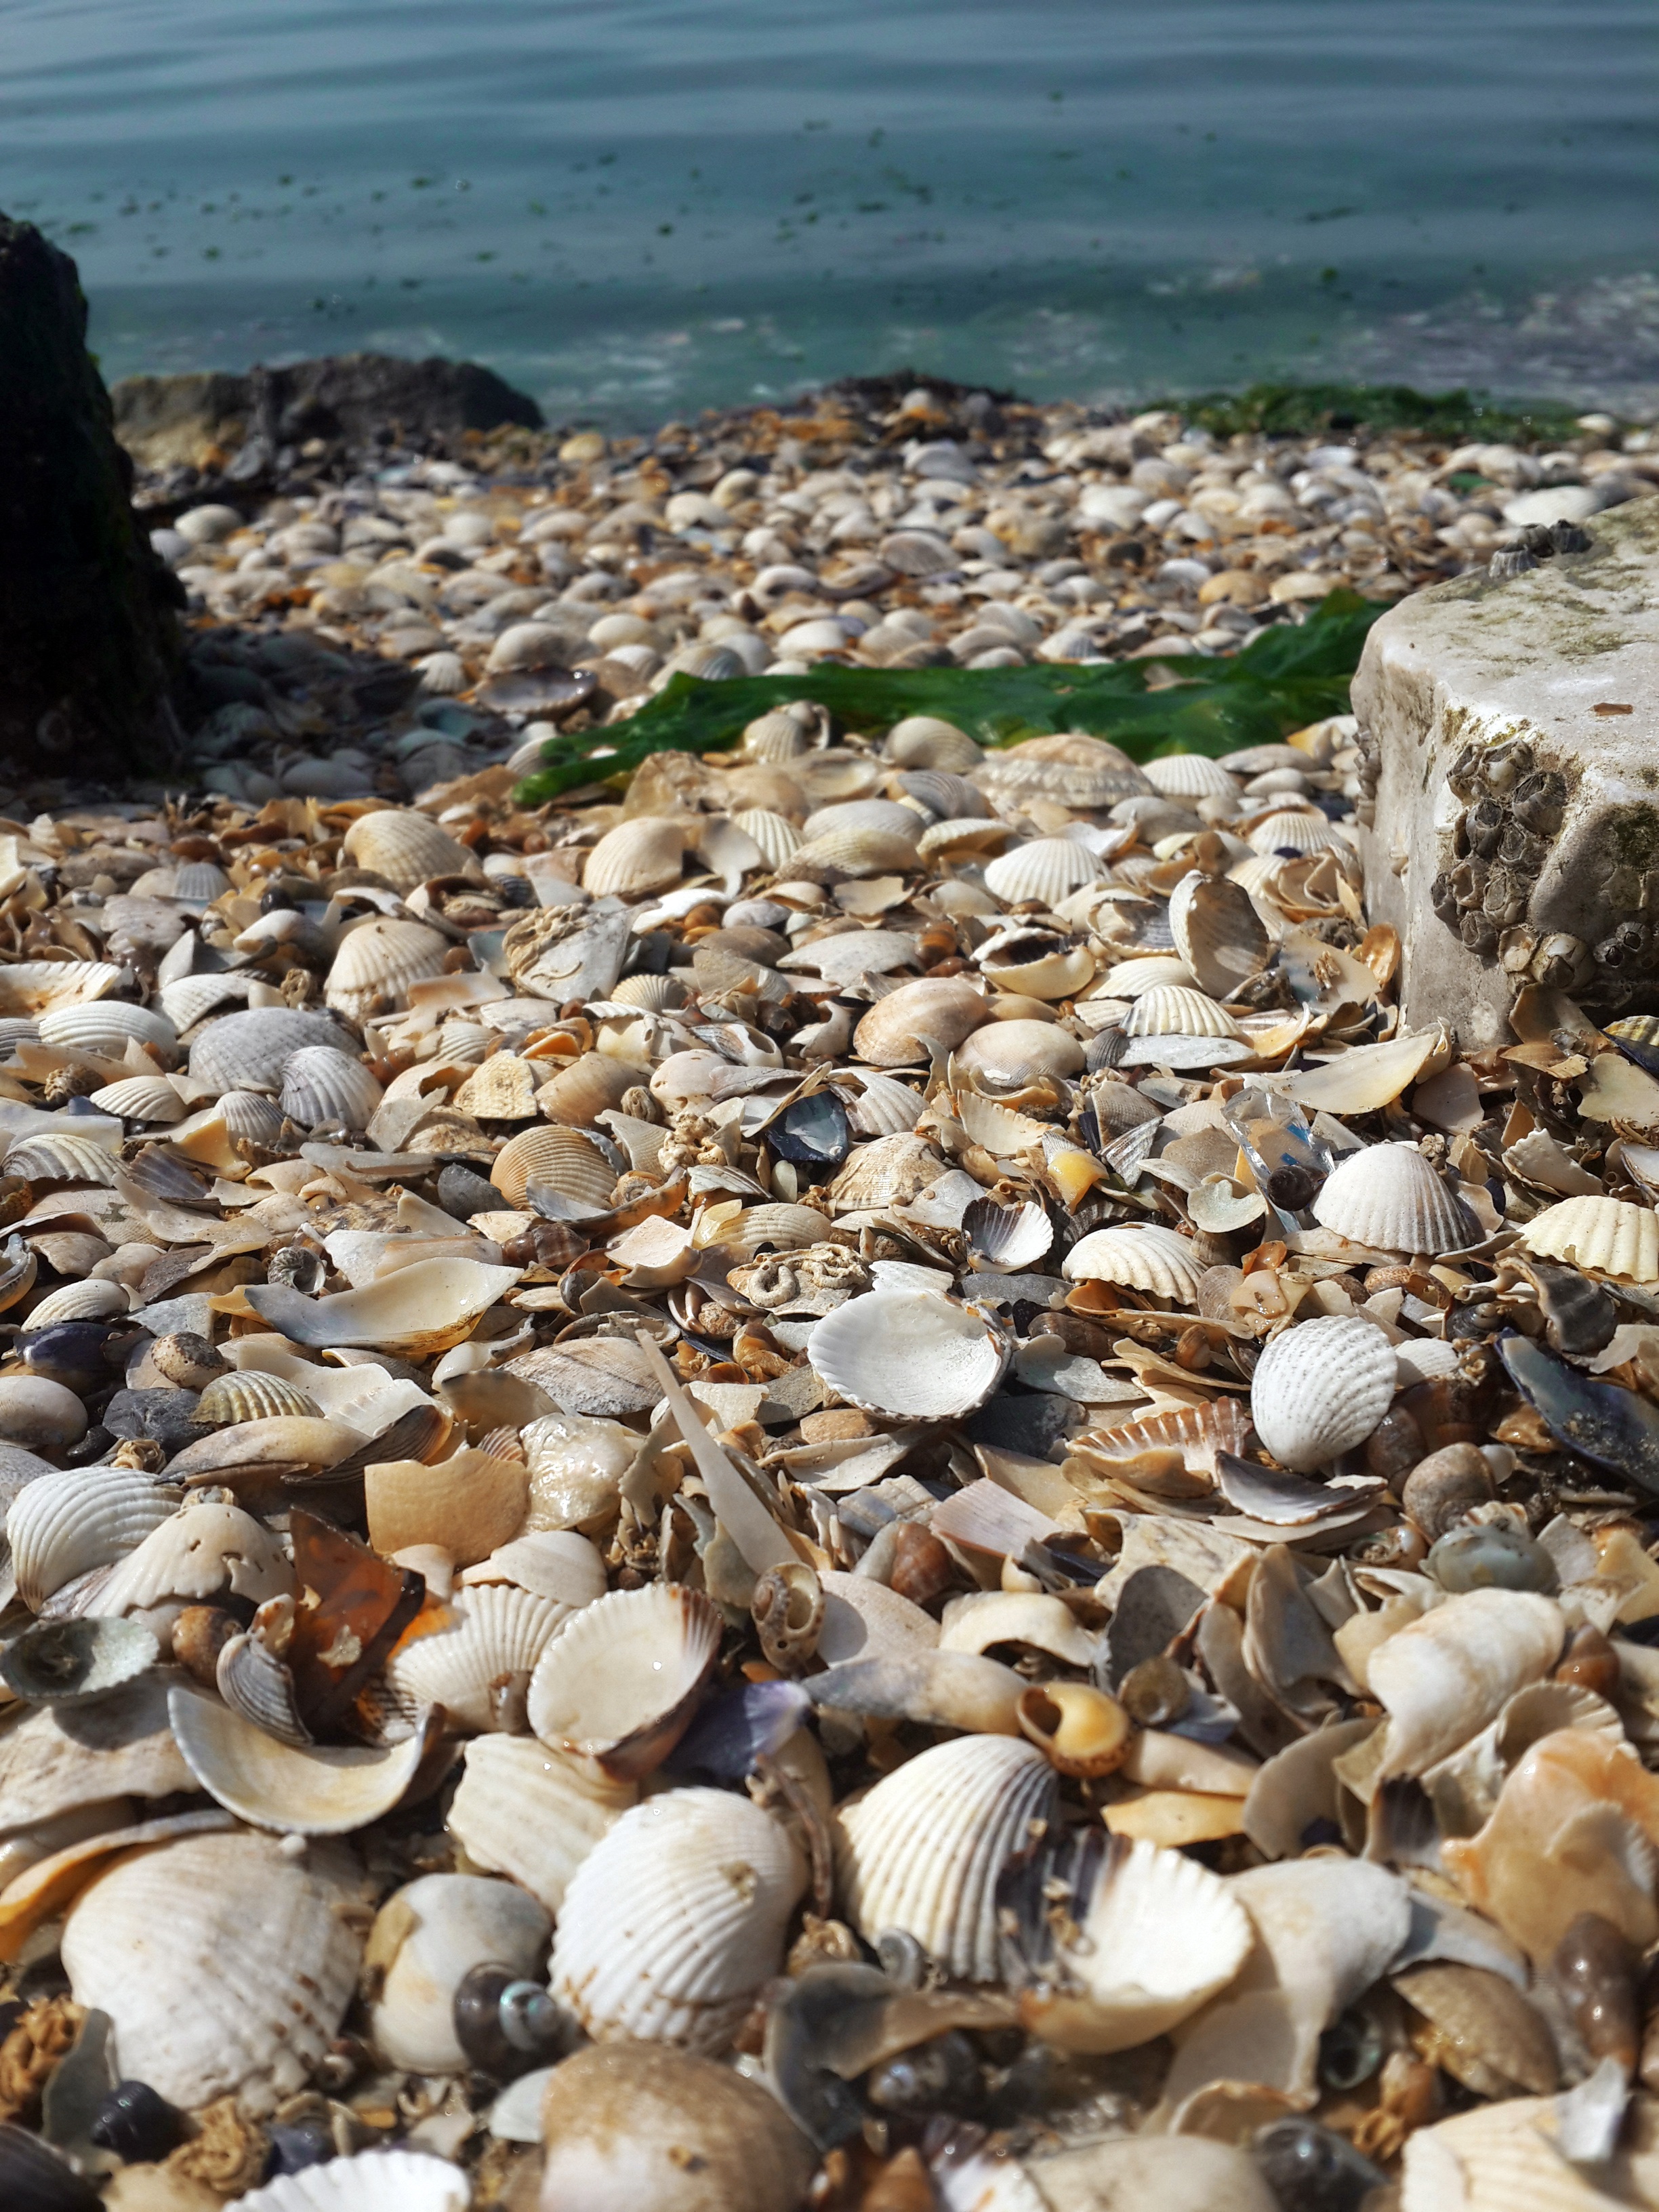
landscape, sea, rock, horizon, shore, pebble, peace, material, invertebrate, seashell, sea shell, turkey, marine, ege, izmir